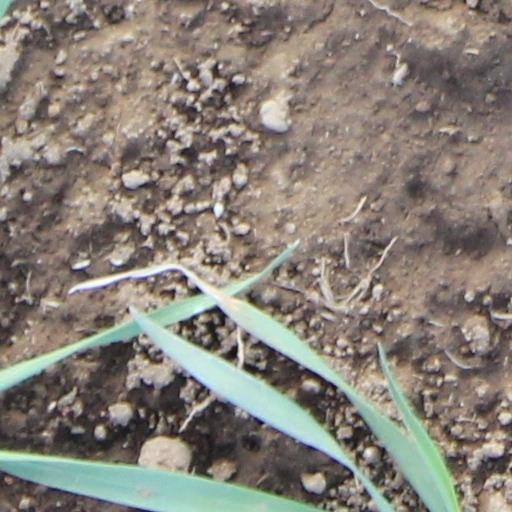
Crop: wheat